Hybrid swarm

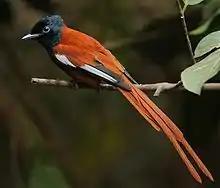
A red-bellied paradise flycatcher ("Terpsiphone rufiventer") found in the gallery forests of Abuko, The Gambia (where many of the "T. rufiventer" are part of a hybrid swarm with "T. viridis").

A hybrid swarm is a population of hybrids that has survived beyond the initial hybrid generation, with interbreeding between hybrid individuals and backcrossing with its parent types. Such population are highly variable, with the genetic and phenotypic characteristics of individuals ranging widely between the two parent types. Hybrid swarms thus blur the boundary between the parent taxa. Precise definitions of which populations can be classified as hybrid swarms vary, with some specifying simply that all members of a population should be hybrids, while others differ in whether all members should have the same or different levels of hybridization.